American Airlines Flight 625

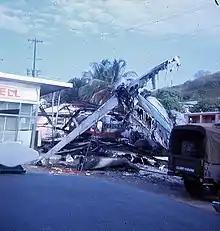
Photo of the wreckage site a few days after the accident

As a result of the accident, American Airlines ended all jet flights to St. Thomas, flying instead to St. Croix (which had a 7,600 foot runway at the time). American Airlines passengers were then flown to St. Thomas in Convair 440 propeller-driven aircraft from St. Croix, with these flights being operated by a wholly owned subsidiary, American Inter-Island Airlines. The Convair 440 aircraft were owned by American Airlines and flown and maintained via contract by Antilles Air Boats, a seaplane operator in the U.S. Virgin Islands. Jet flights operated by American resumed when a new runway at St. Thomas was constructed with a length of .